Alexander Siddig

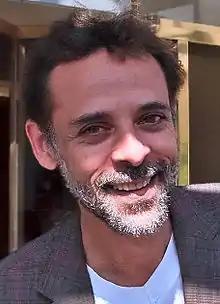
Siddig at the 2009 Toronto International Film Festival

Siddig el-Fadil (born 21 November 1965) is a British actor and director, known professionally as Alexander Siddig. Siddig is best known for his roles as Dr. Julian Bashir in the television series "", former terrorist Hamri Al-Assad in the sixth season of the series "24", Doran Martell in "Game of Thrones", Ra's al Ghul in "Gotham", and Philip Burton in "Primeval". He also starred in the films "Syriana" (2005), "Hannibal" (2006), "A Lost Man" (2007), "Cairo Time" (2009), and "Inescapable" (2012).